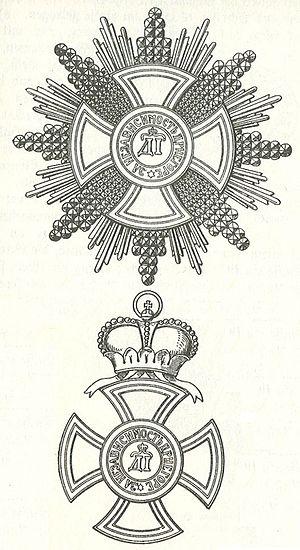
L'ordre du prince Danilo Iᵉʳ est un ordre dynastique de la maison royale Petrović-Njegoš, au Monténégro. Il fut instauré en 1853 par le prince Danilo Petrović-Njegoš.